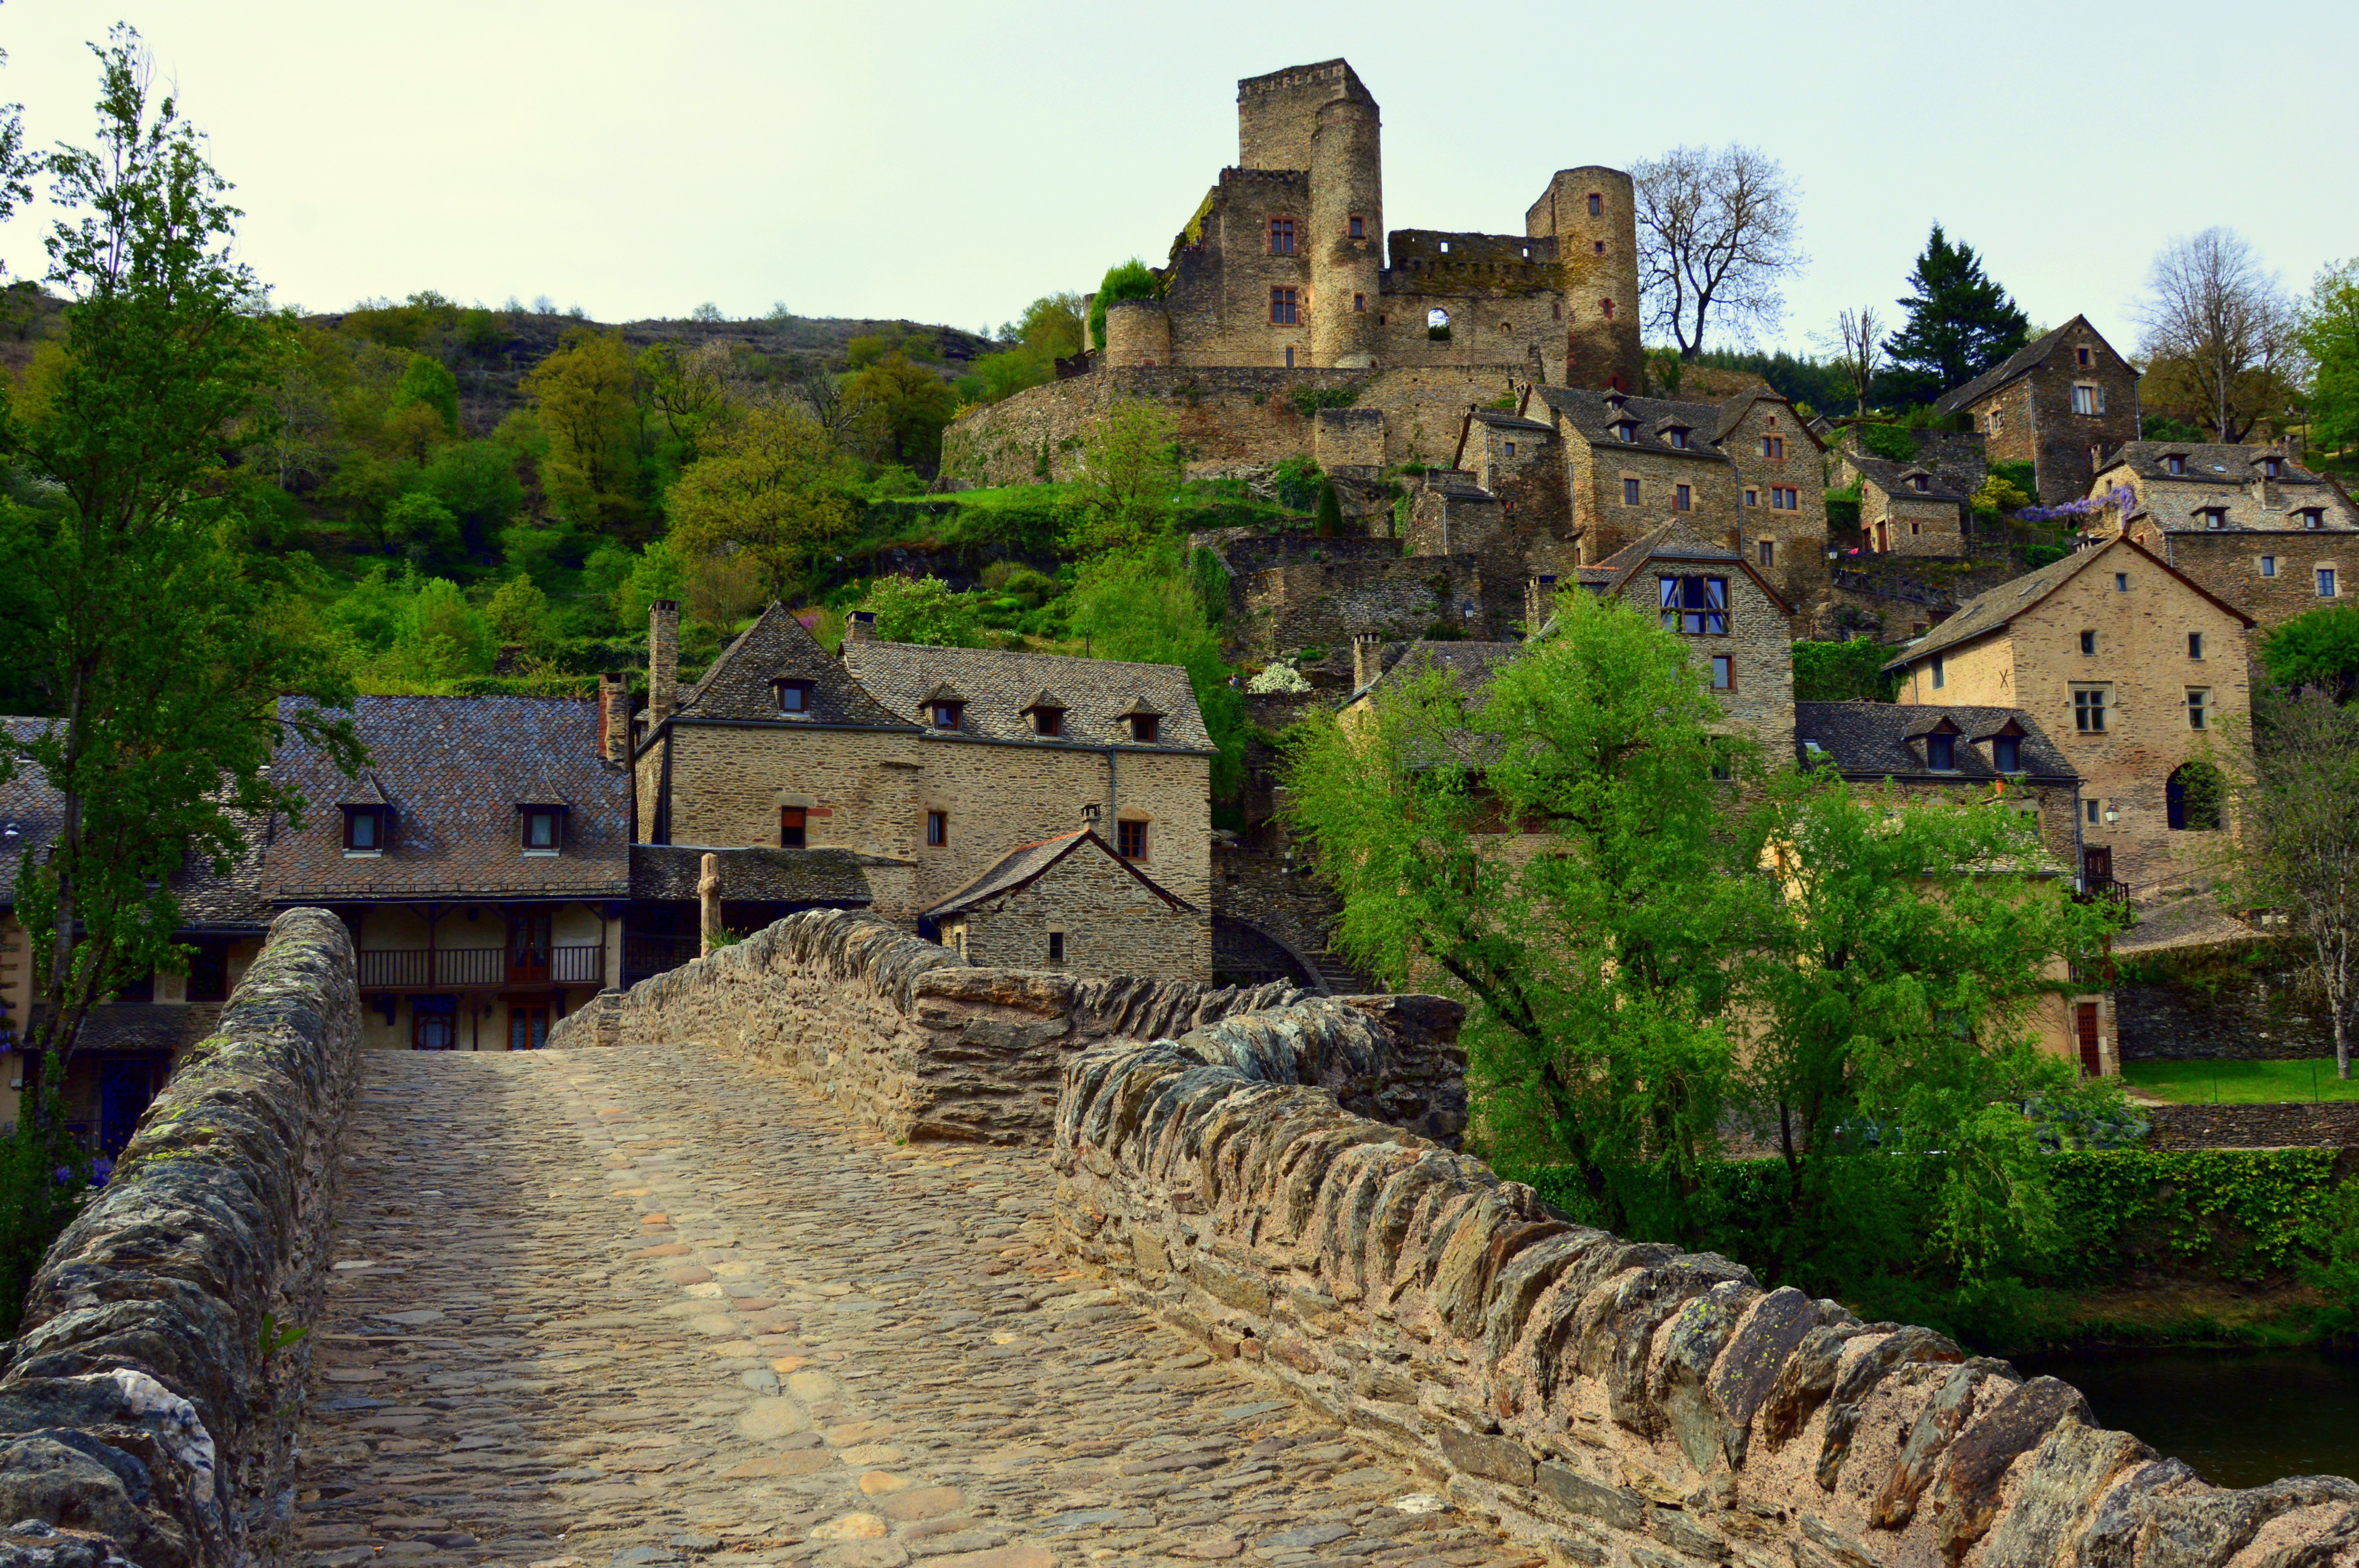
landscape, town, building, chateau, village, castle, fortification, tourism, waterway, medieval, ruins, monastery, middle ages, moat, rural area, unesco world heritage site, historic site, ancient history, aveyron, ch teau de belcastel, human settlement